Cosmographia (Sebastian Münster)

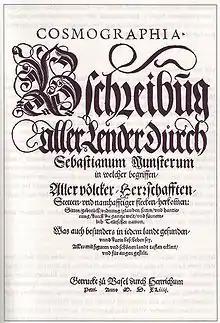
Title-page of first edition, printed in Basel by Heinrich Petri

The Cosmographia ("Cosmography") from 1544 by Sebastian Münster (1488–1552) is the earliest German-language description of the world.